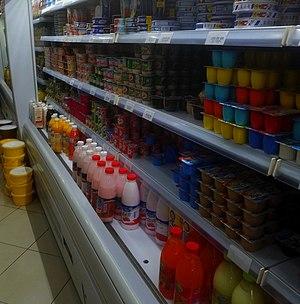
Denrées alimentaires (Produits laitiers) disponibles dans une supérette en Algérie.
La pandémie de Covid-19 est une crise sanitaire majeure provoquée par une maladie infectieuse émergente apparue fin 2019 en Chine continentale, la maladie à coronavirus 2019, dont l'agent pathogène est le SARS-CoV-2. Ce virus est à l'origine d'une pandémie, déclarée le 11 mars 2020 par l'Organisation mondiale de la santé. En Algérie, elle se propage à partir du 25 février 2020 lorsqu'un ressortissant italien est testé positif au SARS-CoV-2.